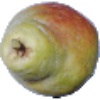
Label: pear_williams